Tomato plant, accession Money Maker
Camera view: vertical (180 deg); turntable rotation: 120 degrees
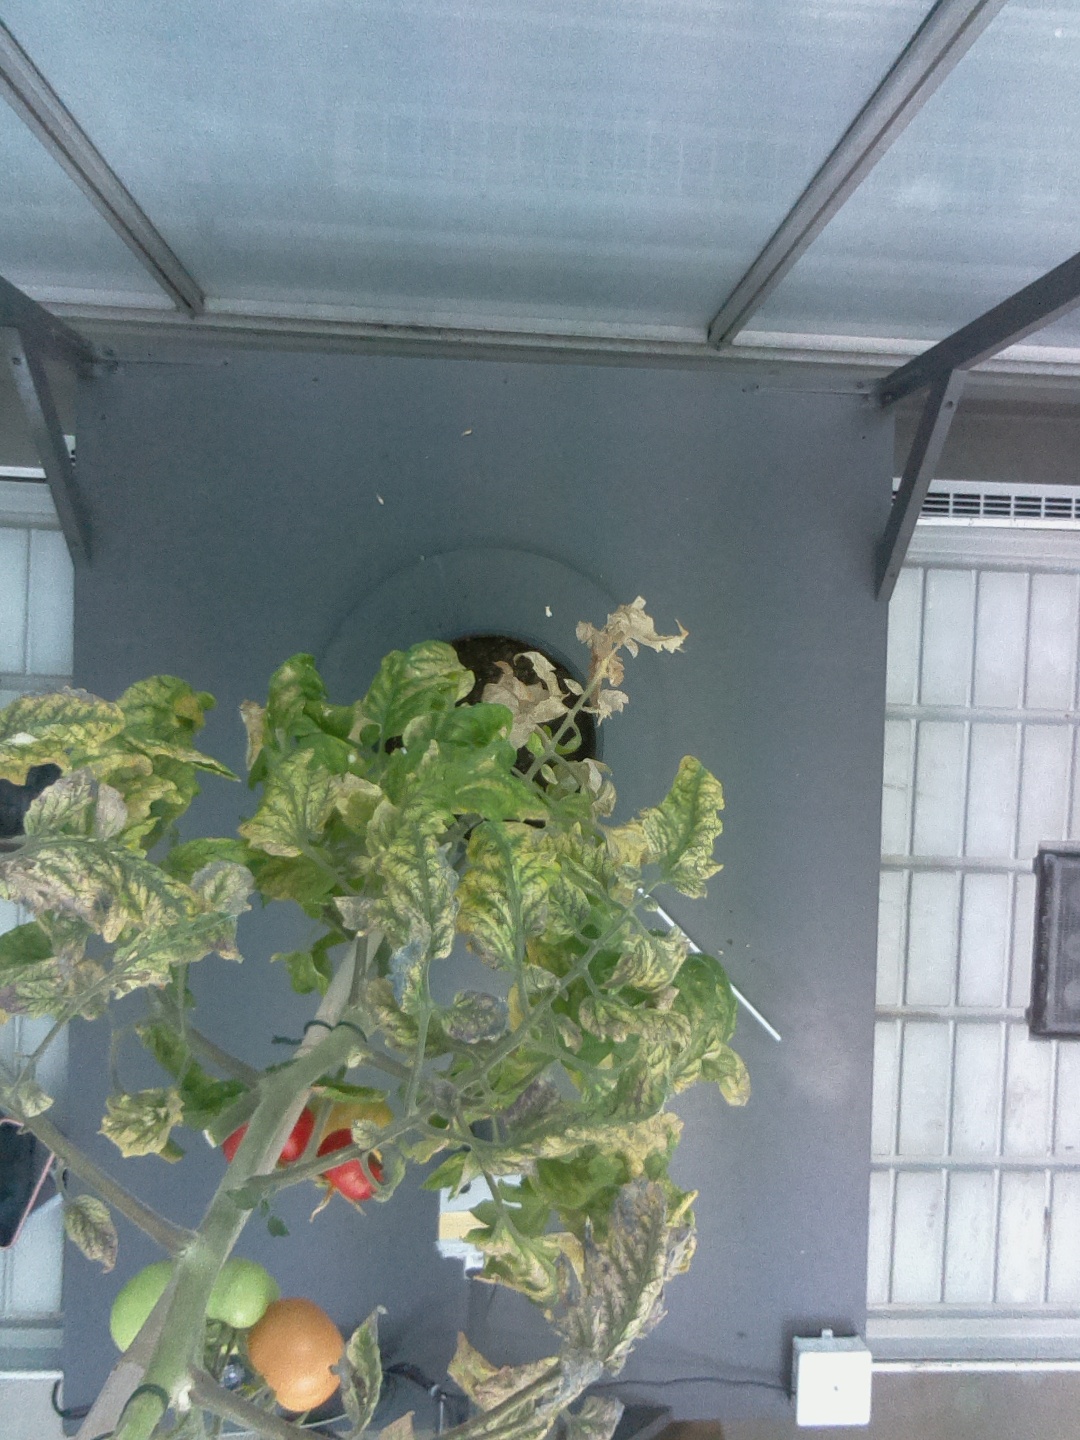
BBCH growth stage 84: 40%-50% of fruits show typical fully ripe color